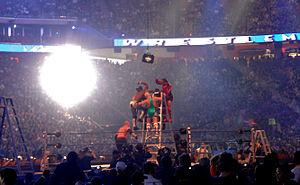
Le Money in the Bank ou Money in the Bank Ladder match est un match de catch organisé chaque année par la World Wrestling Entertainment.
La 26ᵉ édition de WrestleMania est une manifestation de catch télédiffusée et visible uniquement en paiement à la séance. L'événement, produit par la World Wrestling Entertainment, a eu lieu le 28 mars 2010 à l’University of Phoenix Stadium de la ville de Glendale, en Arizona. Shawn Michaels, Triple H, John Cena, The Undertaker et Batista sont les vedettes de l'affiche officielle.